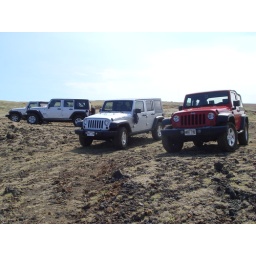
The green sand beach was only accessible on foot or by off-road vehicle (aka Jeeps only haha!)